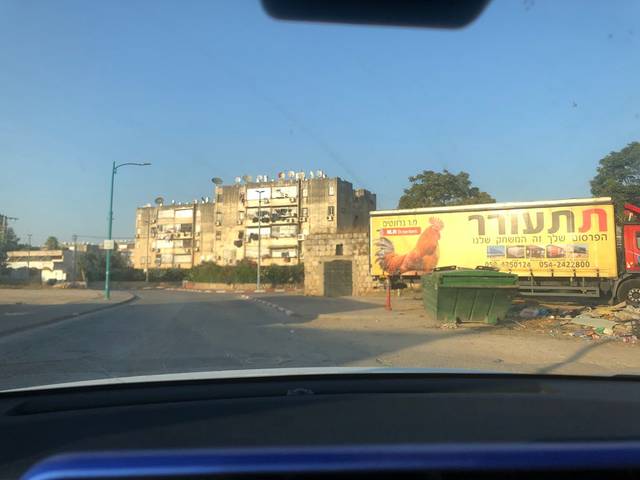
Region: Israel
Coordinates: 31.953, 34.901